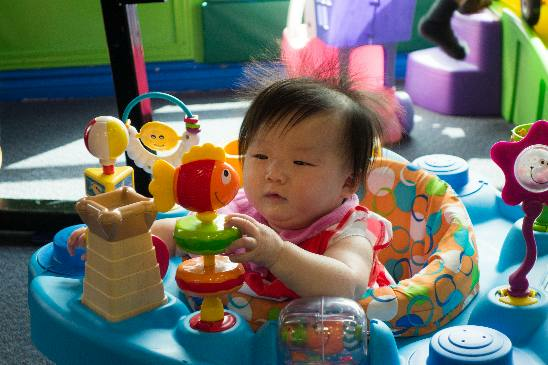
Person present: No